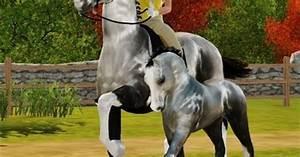
horse